Geology of Guinea

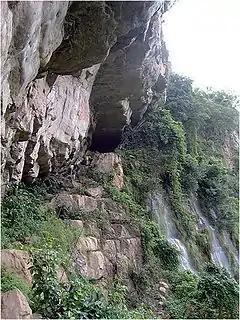
Fouta Djalon Canyon

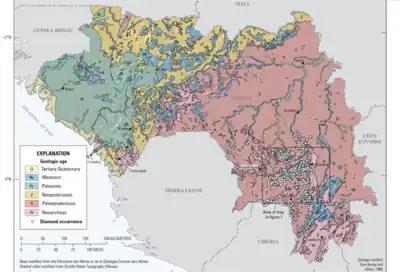
Geological map of Guinea

Geologically, Guinea is covered by a crust of a very large Archean West African Craton with its northern and western regions having formations of younger Proterozoic rocks and its eastern region consists greenstone belts under the Birimian Supergroup which account for a major portion of West Africa's gold and iron ore reserves. Weathering of paleozoïcs schists has resulted in laterisiation leading to the formation of very large bauxite deposits.